Avro Lancaster FM213

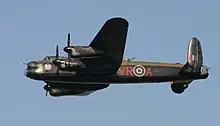
FM213 performs a fly-past during the 2006 EAA AirVenture airshow.

FM213 is an Avro Lancaster, one of only two airworthy examples in the world. It was built in Malton, Ontario, at Victory Aircraft as construction number 3414 and rolled out in July 1945. Built as a Mark X bomber, it was no longer needed in Europe and transferred directly to storage at CFB Trenton. It was later modified for maritime reconnaissance but damaged during delivery and underwent repairs in 1953. FM213 spent the next ten years as a search and rescue aircraft over the Atlantic Ocean.